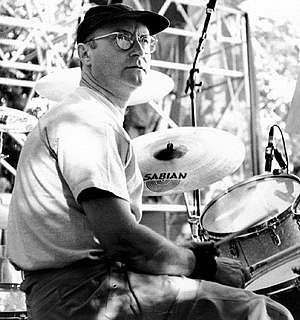
Phil Collins / Solokarriere / Efterfølgende succes i 1990'erne
Collins ved sit trommesæt under en koncert i Perugia, Italien i 1996
"Philip David Charles Collins, bedre kendt som Phil Collins, er en engelsk pop/rock-musiker. Han er bedst kendt som forsanger og trommeslager i rock and roll-bandet Genesis, men har også udgivet flere solo-album. Blandt hans største hits kan nævnes ""Against All Odds"", ""Another Day in Paradise"" og ""In the Air Tonight"".